The Great War in the East

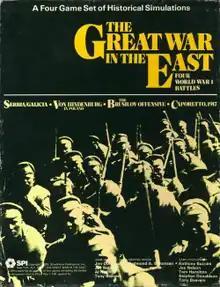

The Great War in the East, subtitled "Four World War I Battles", is a collection of four board wargames published by Simulations Publications Inc. (SPI) in 1978 that simulates four battles of World War I on the Eastern Front and the Italian/Austrian front.